Outlaws (1997 video game)

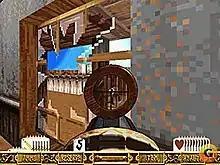
"Outlaws" features one of the earliest examples of a sniper zoom system. Unlike many modern shooters, which switch to a full screen zoom, here only the scope itself is affected by the zoom.

"Outlaws" is a first-person shooter. Players control the character as he utilizes several American Old West weapons and items, such as a rifle, shotgun, dynamite and revolver. The player can activate the lantern inventory item to lighten dark areas, and use a shovel in specific areas to dig holes. In the lower difficulty levels, termed Good and Bad, the player is able to sustain several bullet wounds with no apparent ill effects. In the hardest difficulty level, Ugly, the player's resistance is reduced to one or two shots. This forces the player into a different style of play. Where on the easier difficulty levels a player might charge into a gunfight heedless of Anderson's personal health, in Ugly mode, the player must use stealth and cover to win.